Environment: real
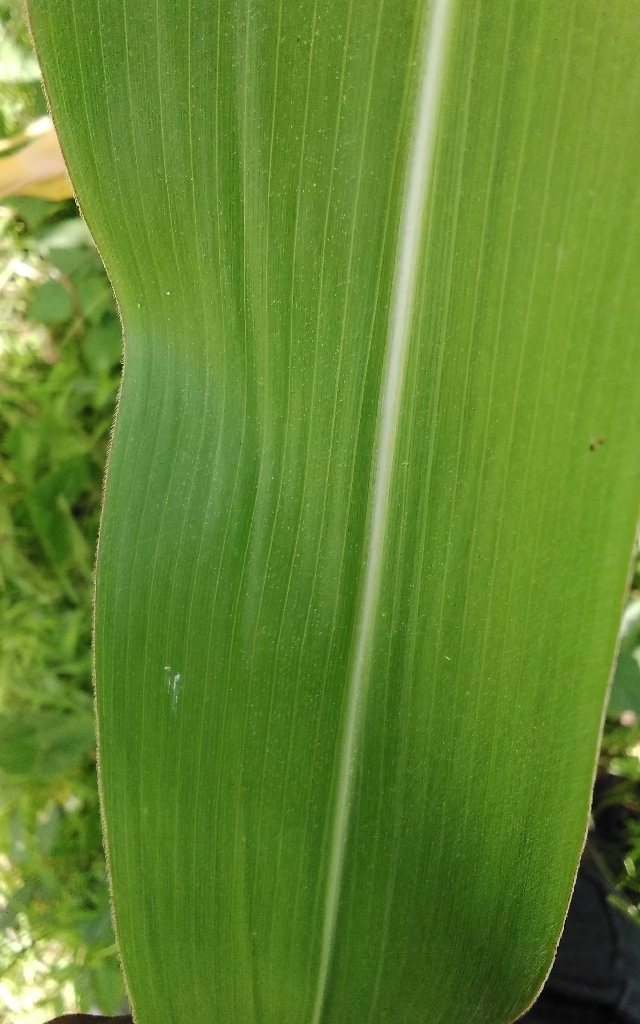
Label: healthy